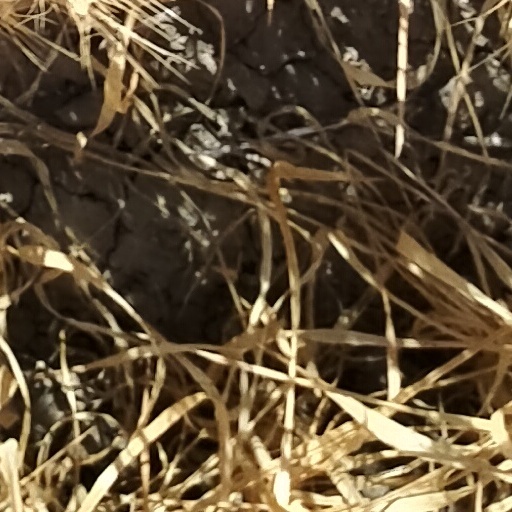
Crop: wheat